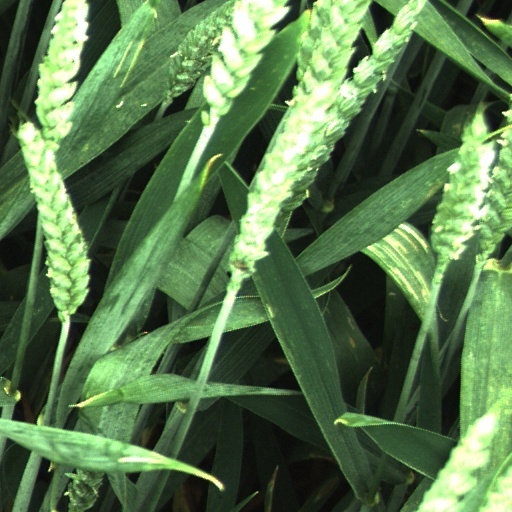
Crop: wheat